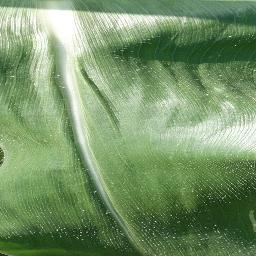
Label: Corn_(Maize)___Healthy